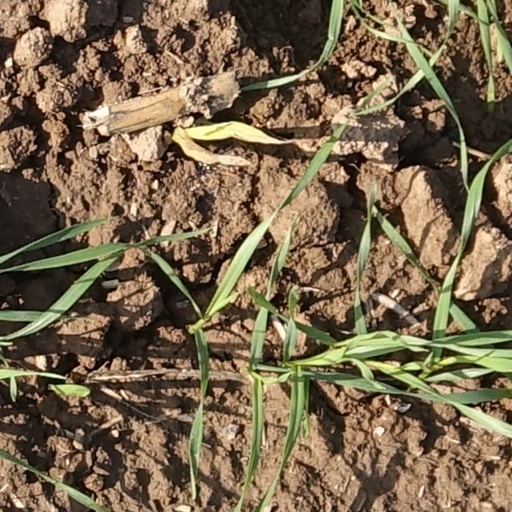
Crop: wheat